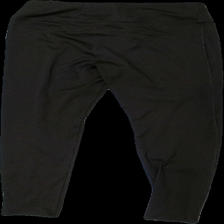
View: back
Type: Tights
Category: Ladies
Brand: Asos
Colors: Brown
Material: 100% Polyester
Cut: Tight
Size: 40
Trend: Sports
Price range: 50-100
Recommended usage: Reuse
Description: brown sport tights